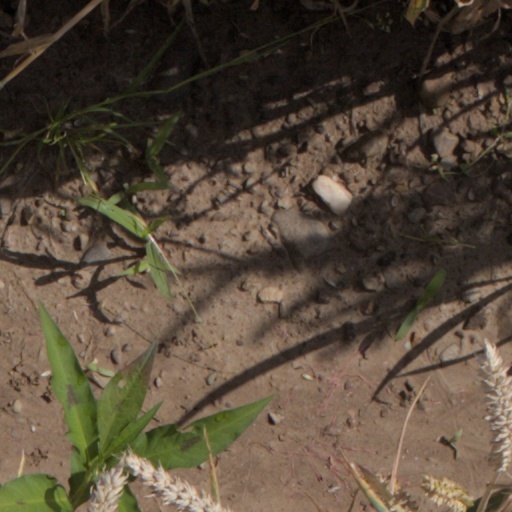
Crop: wheat